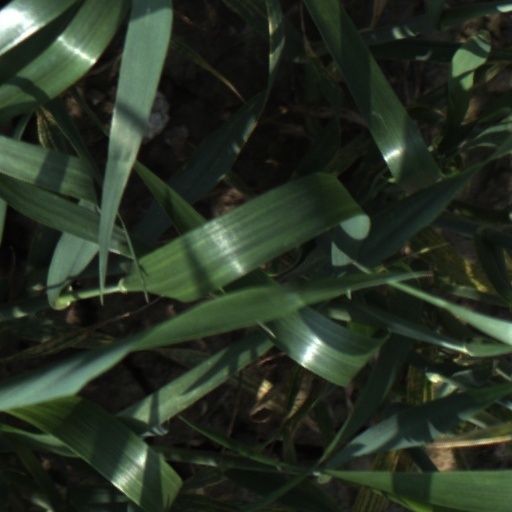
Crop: wheat